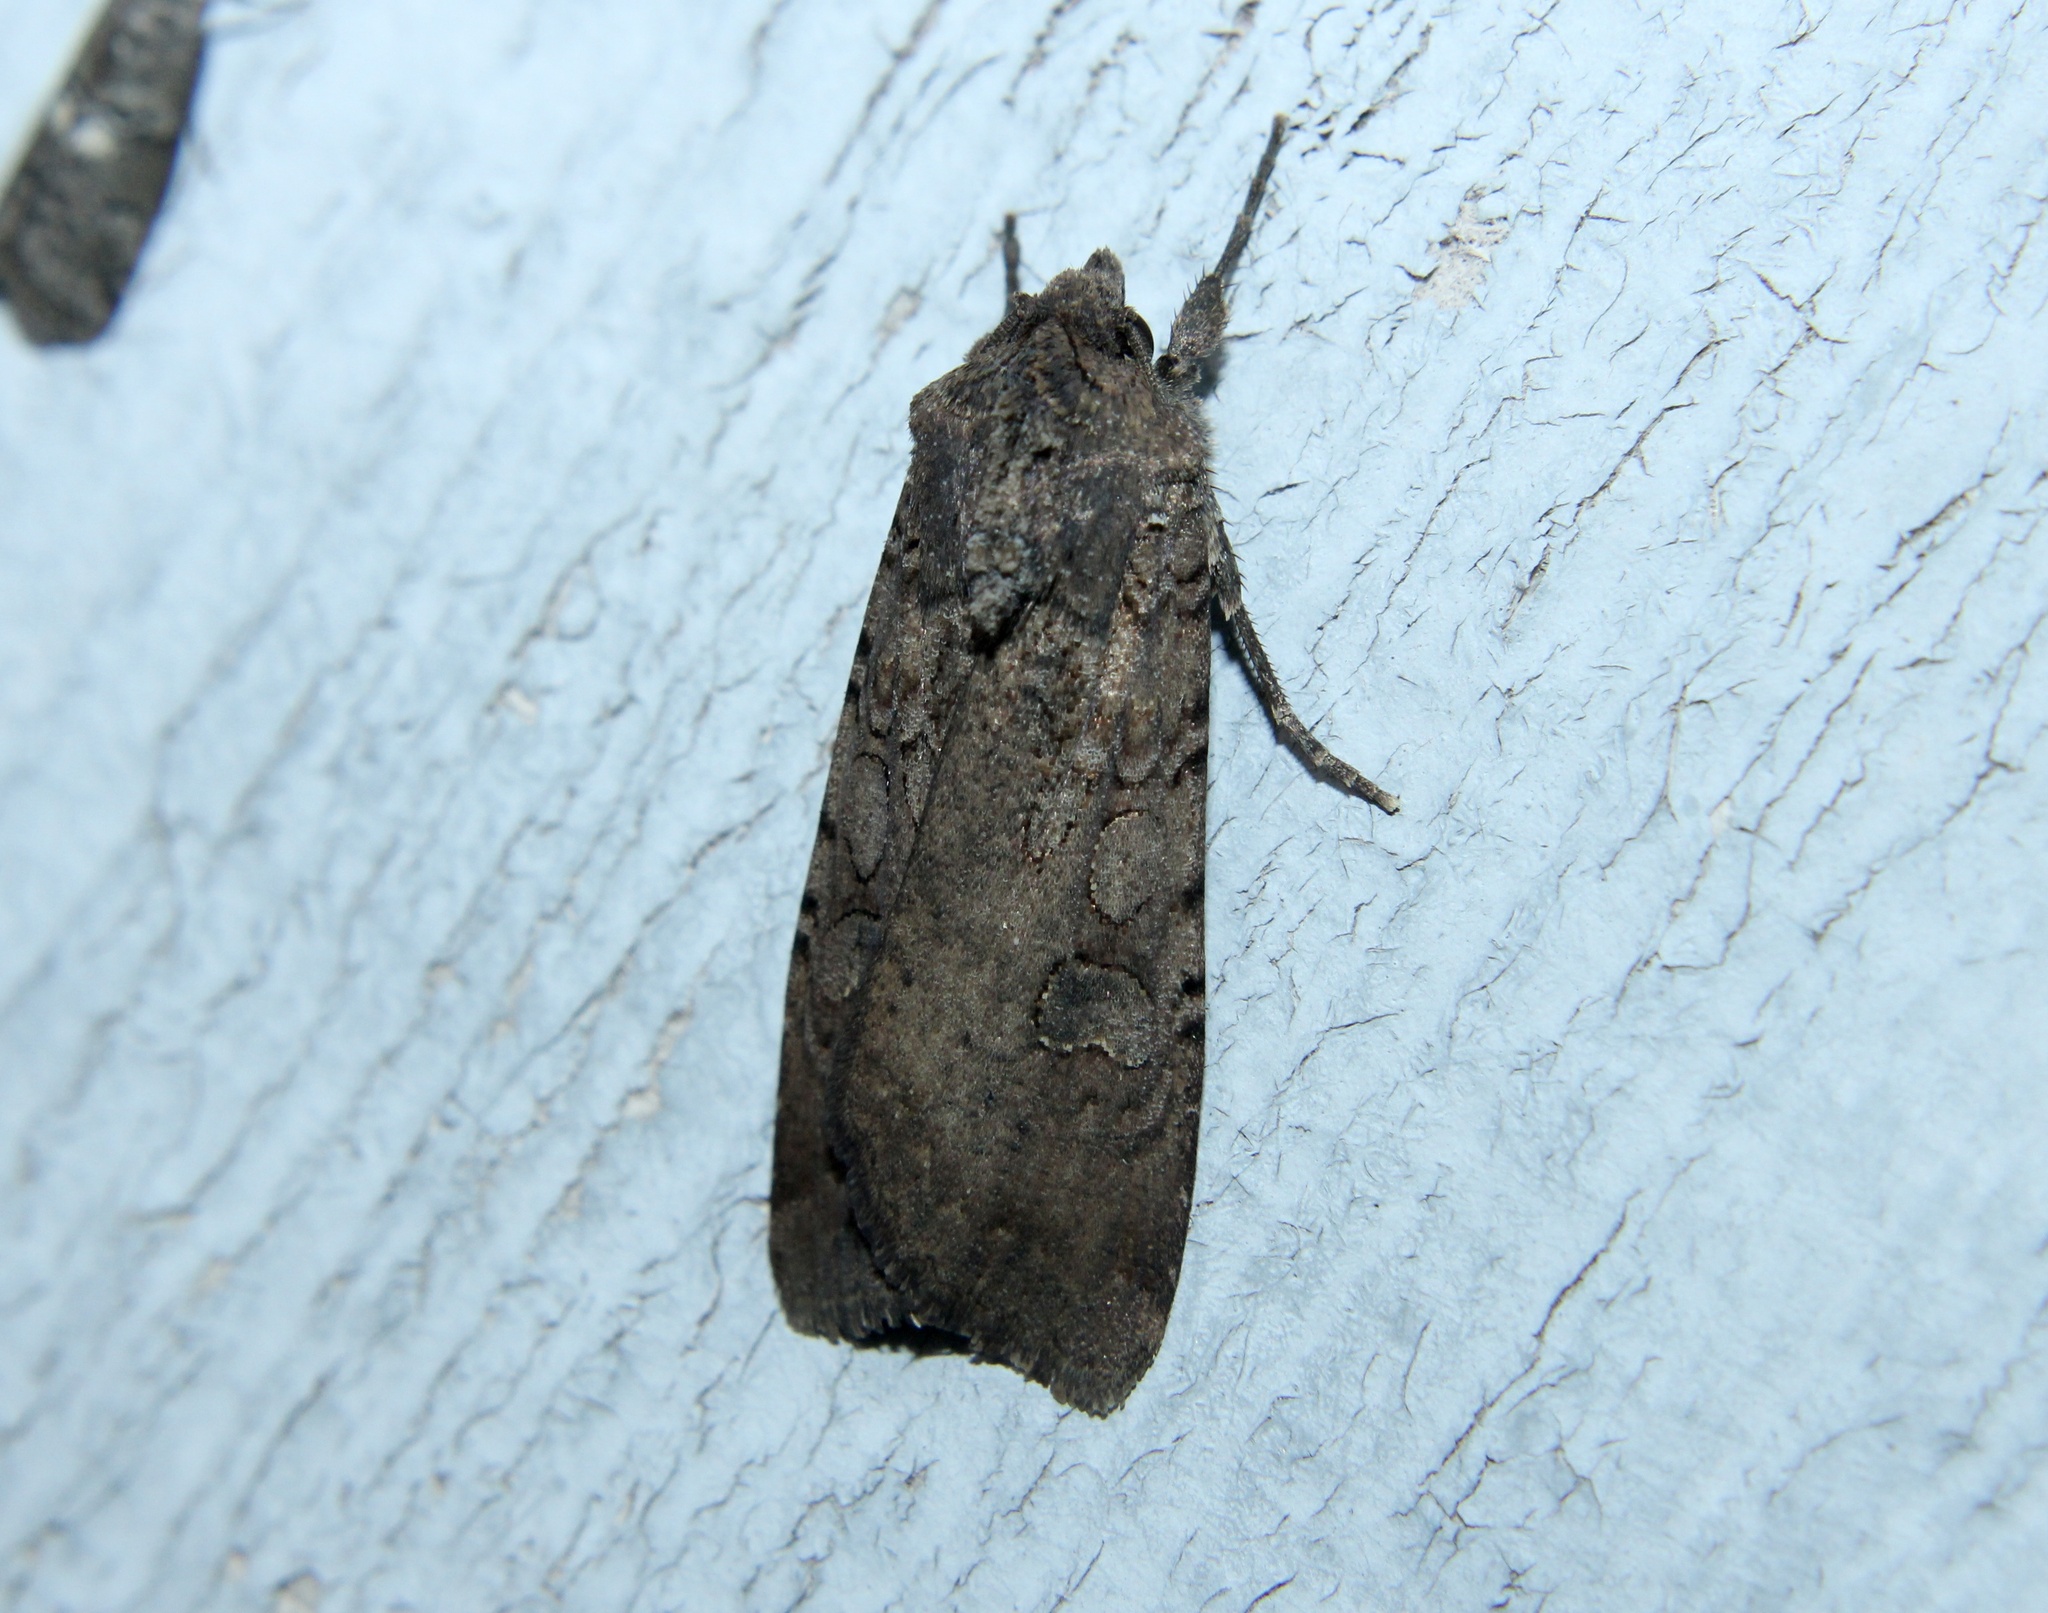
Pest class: cutworms